Catherine Russell (American actress)

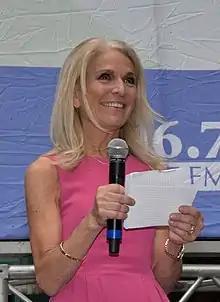
Catherine Russell at the 2016 Broadway in Bryant Park

Catherine Russell (born 1956) is an American stage actress, professor, general manager, and producer.